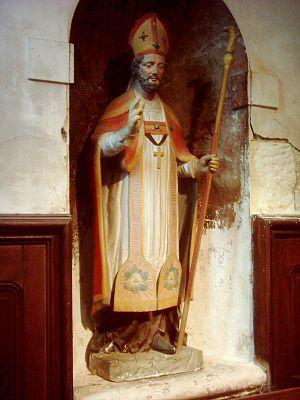
statue de Saint Martin dans le baptistère de l'église paroissiale de Coulanges, avant la restauration de 2010